Oroshimachi Station (Fukushima)

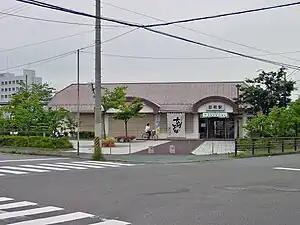
Oroshimachi Station, July 2003

is a railway station on the AbukumaExpress in the city of Fukushima, Fukushima Prefecture, Japan.